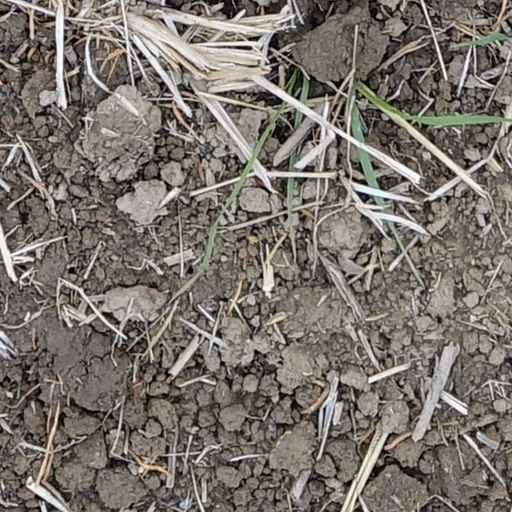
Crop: wheat